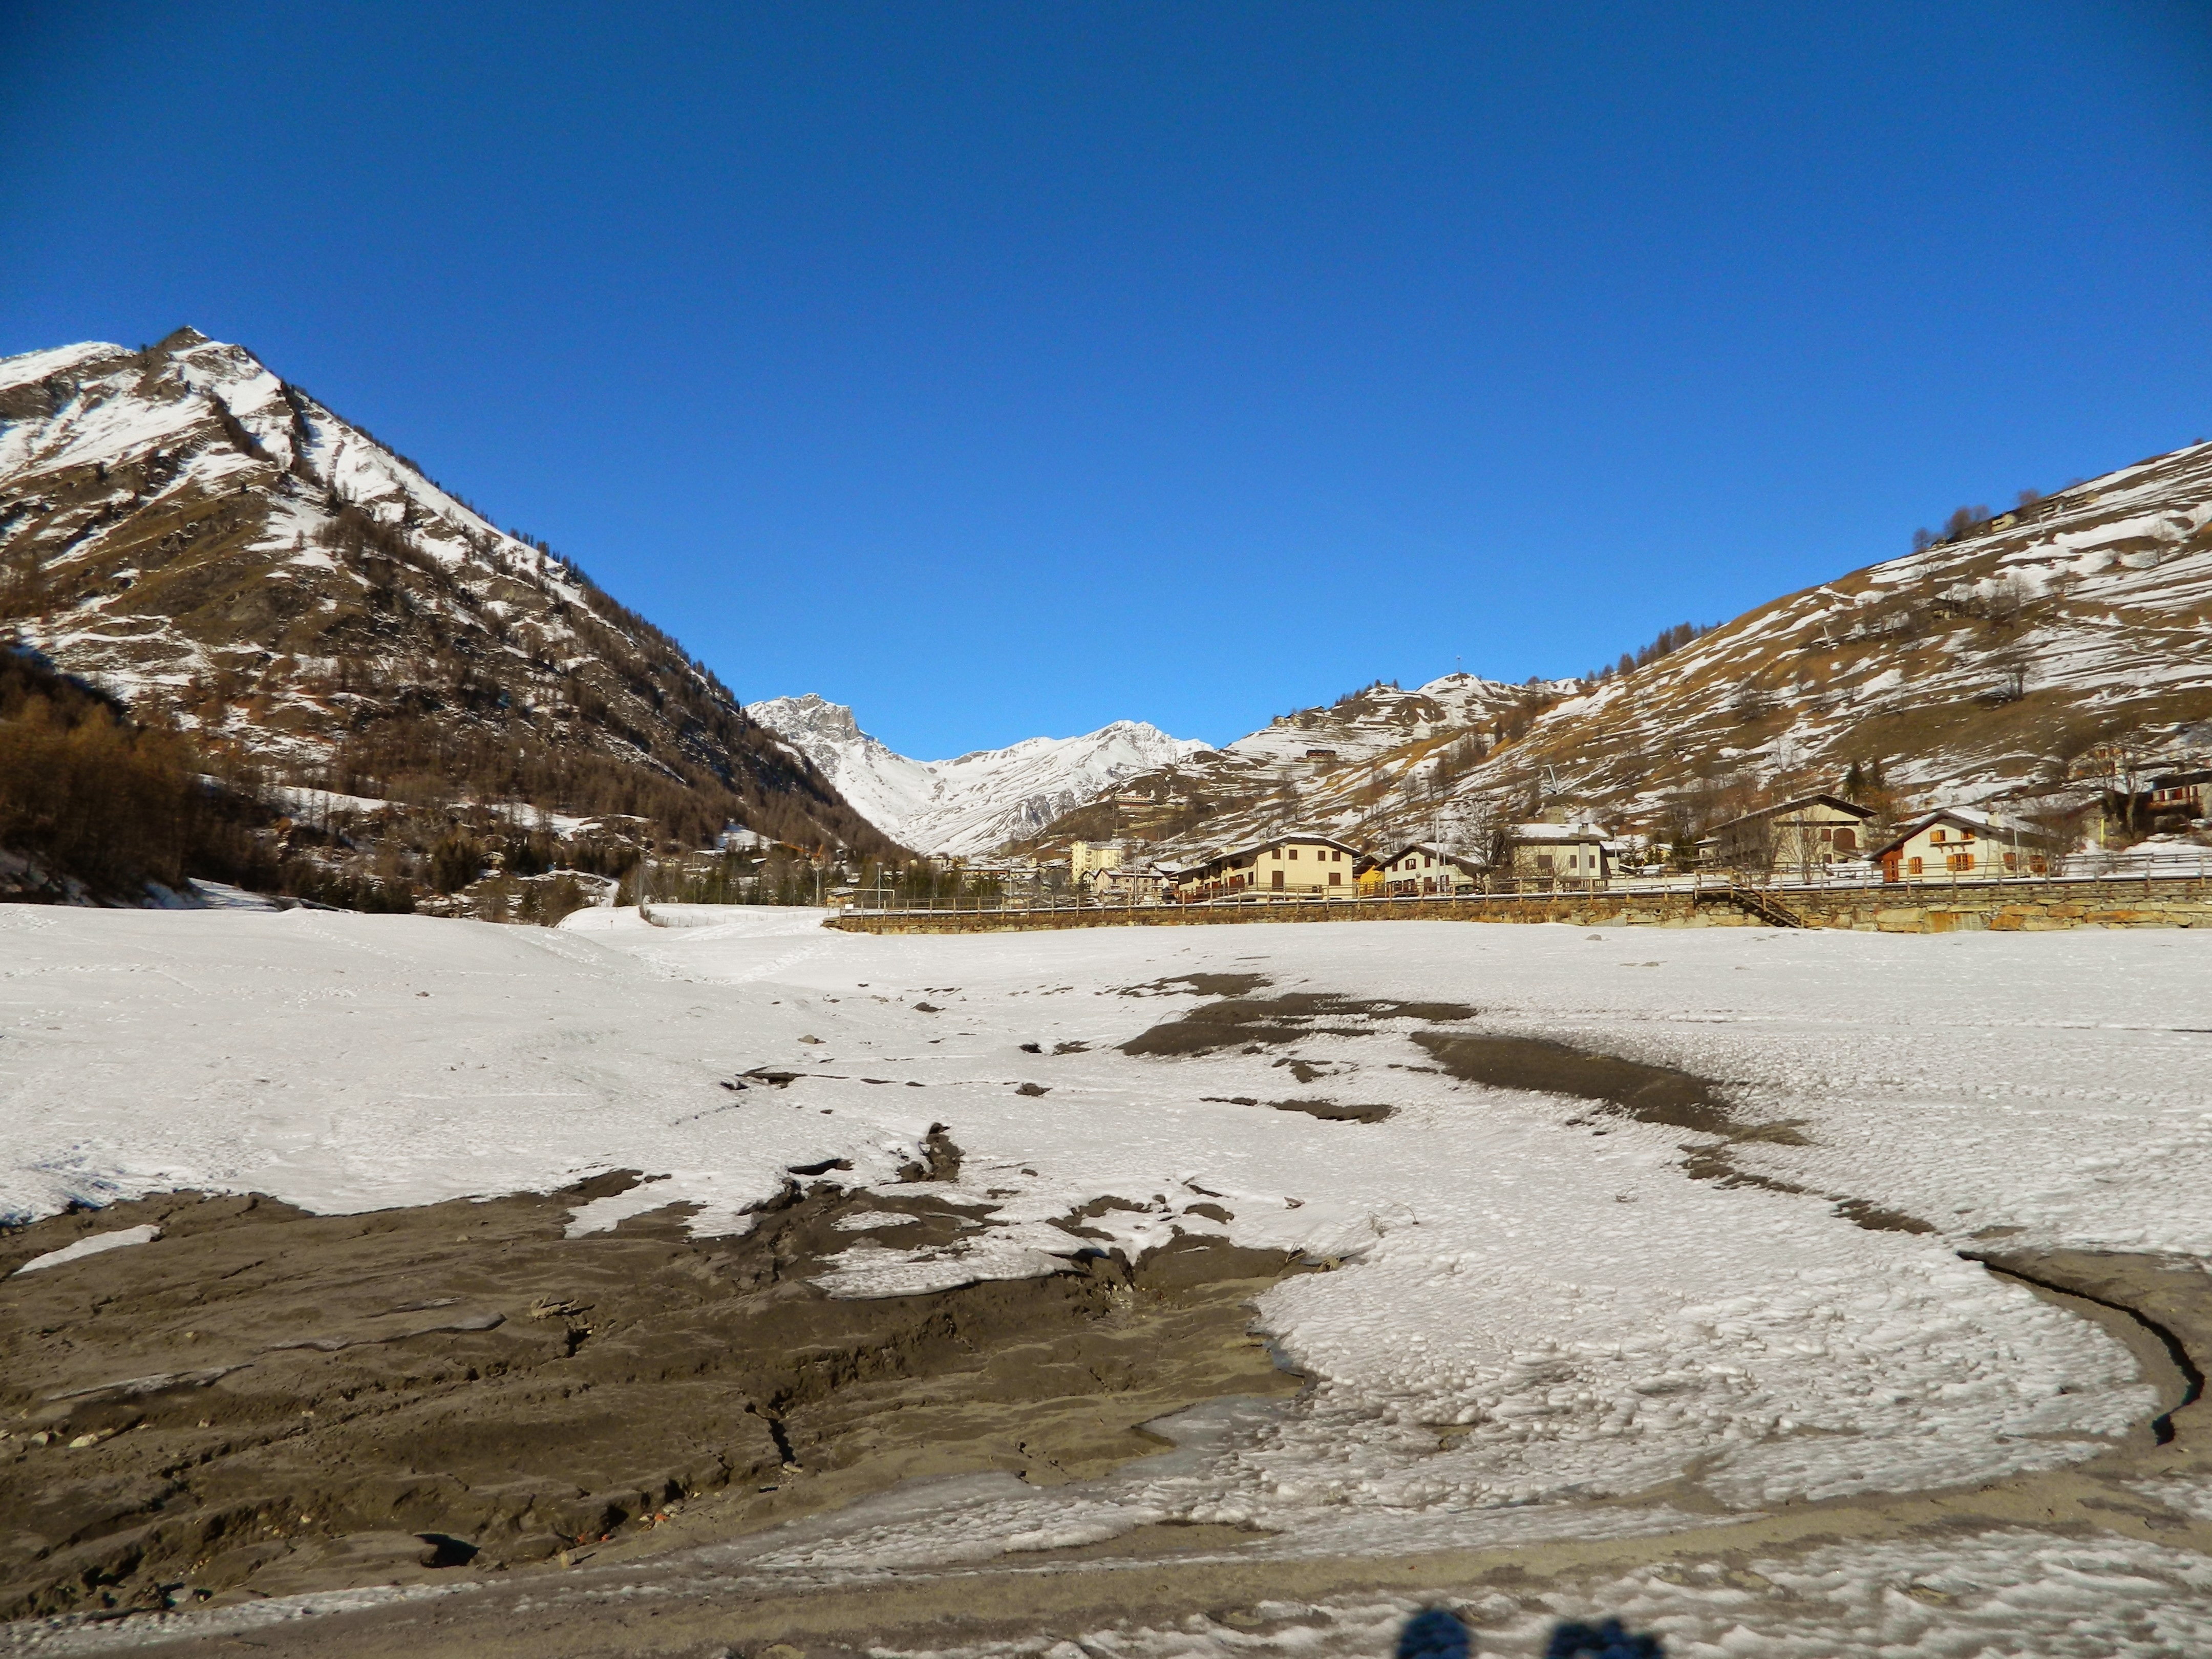
landscape, wilderness, walking, mountain, snow, cold, winter, lake, valley, mountain range, ice, glacier, weather, geology, mountains, alps, plateau, moraine, landform, mountain pass, geographical feature, mountainous landforms